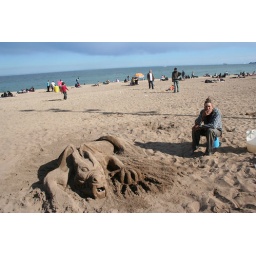
sand building in Barcelona